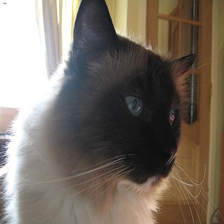
Species: cat
Breed: Birman